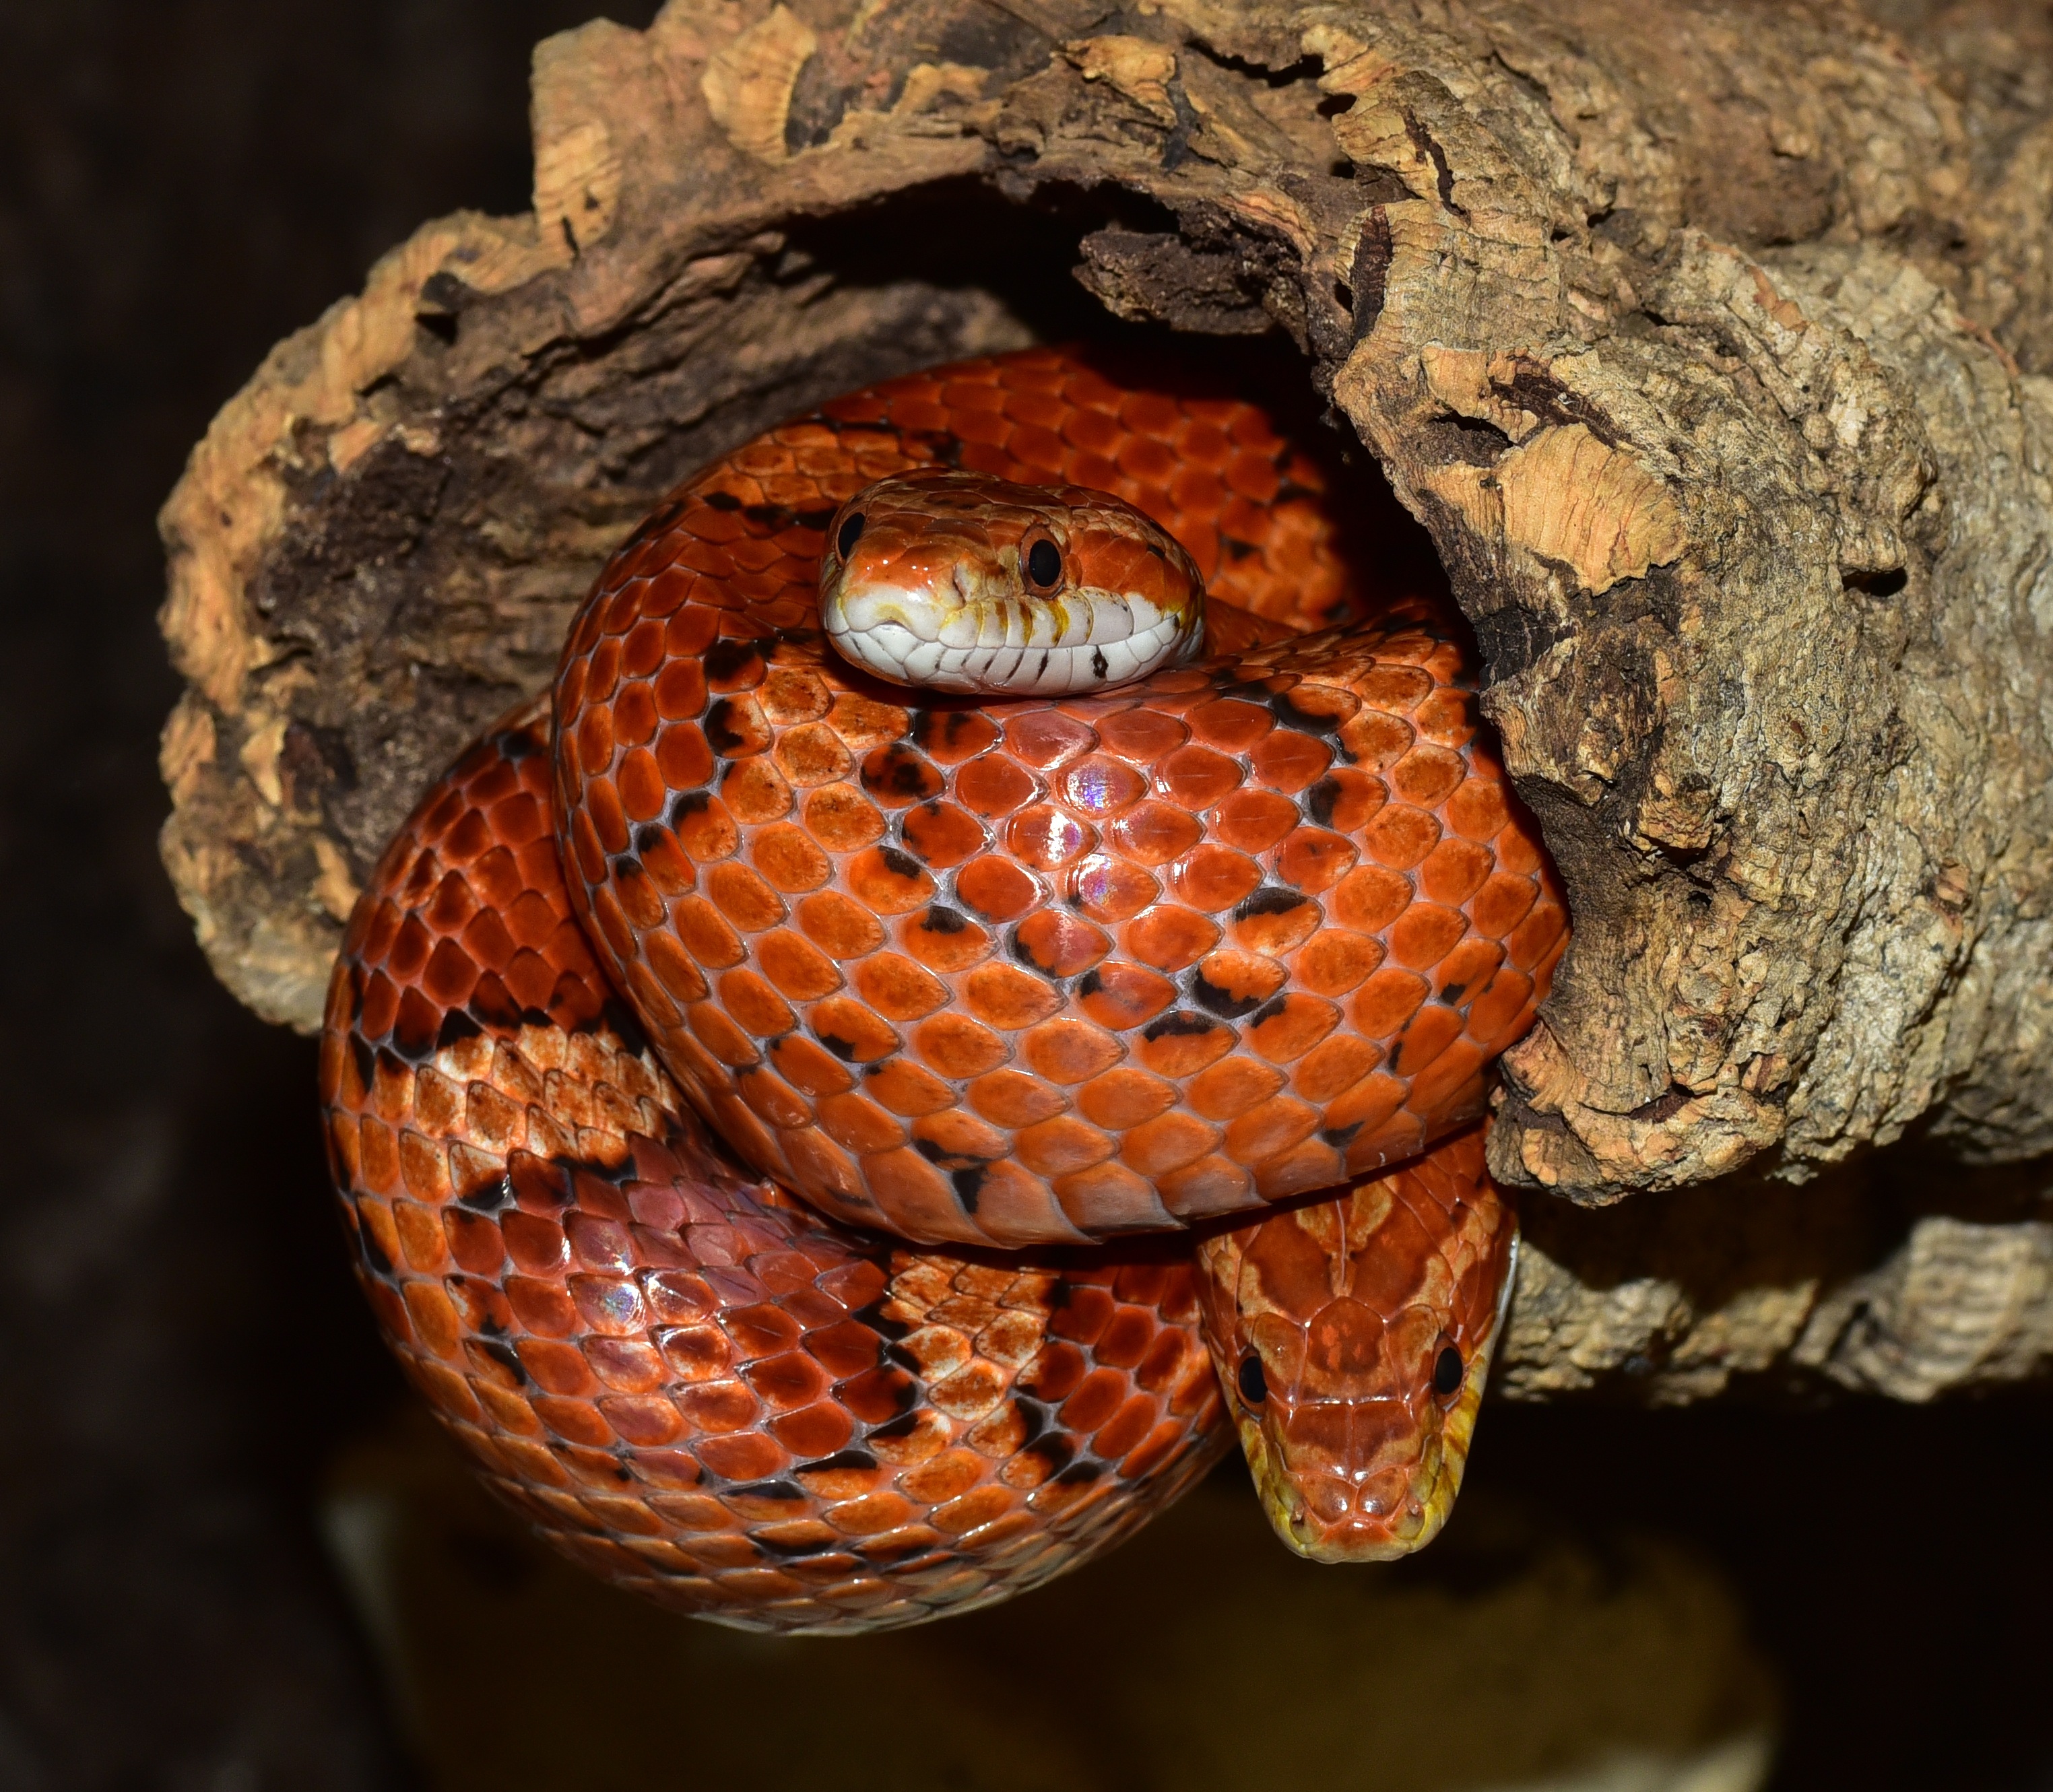
orange, portrait, reptile, scale, close, fauna, head, lurking, snake, vertebrate, creature, elegant, natter, curious, serpent, constrictor, viper, non toxic, terraristik, corn snake, pantherophis guttatus, colubridae, small w rgeschlange, boa constrictor, scaled reptile, boas, hognose snake